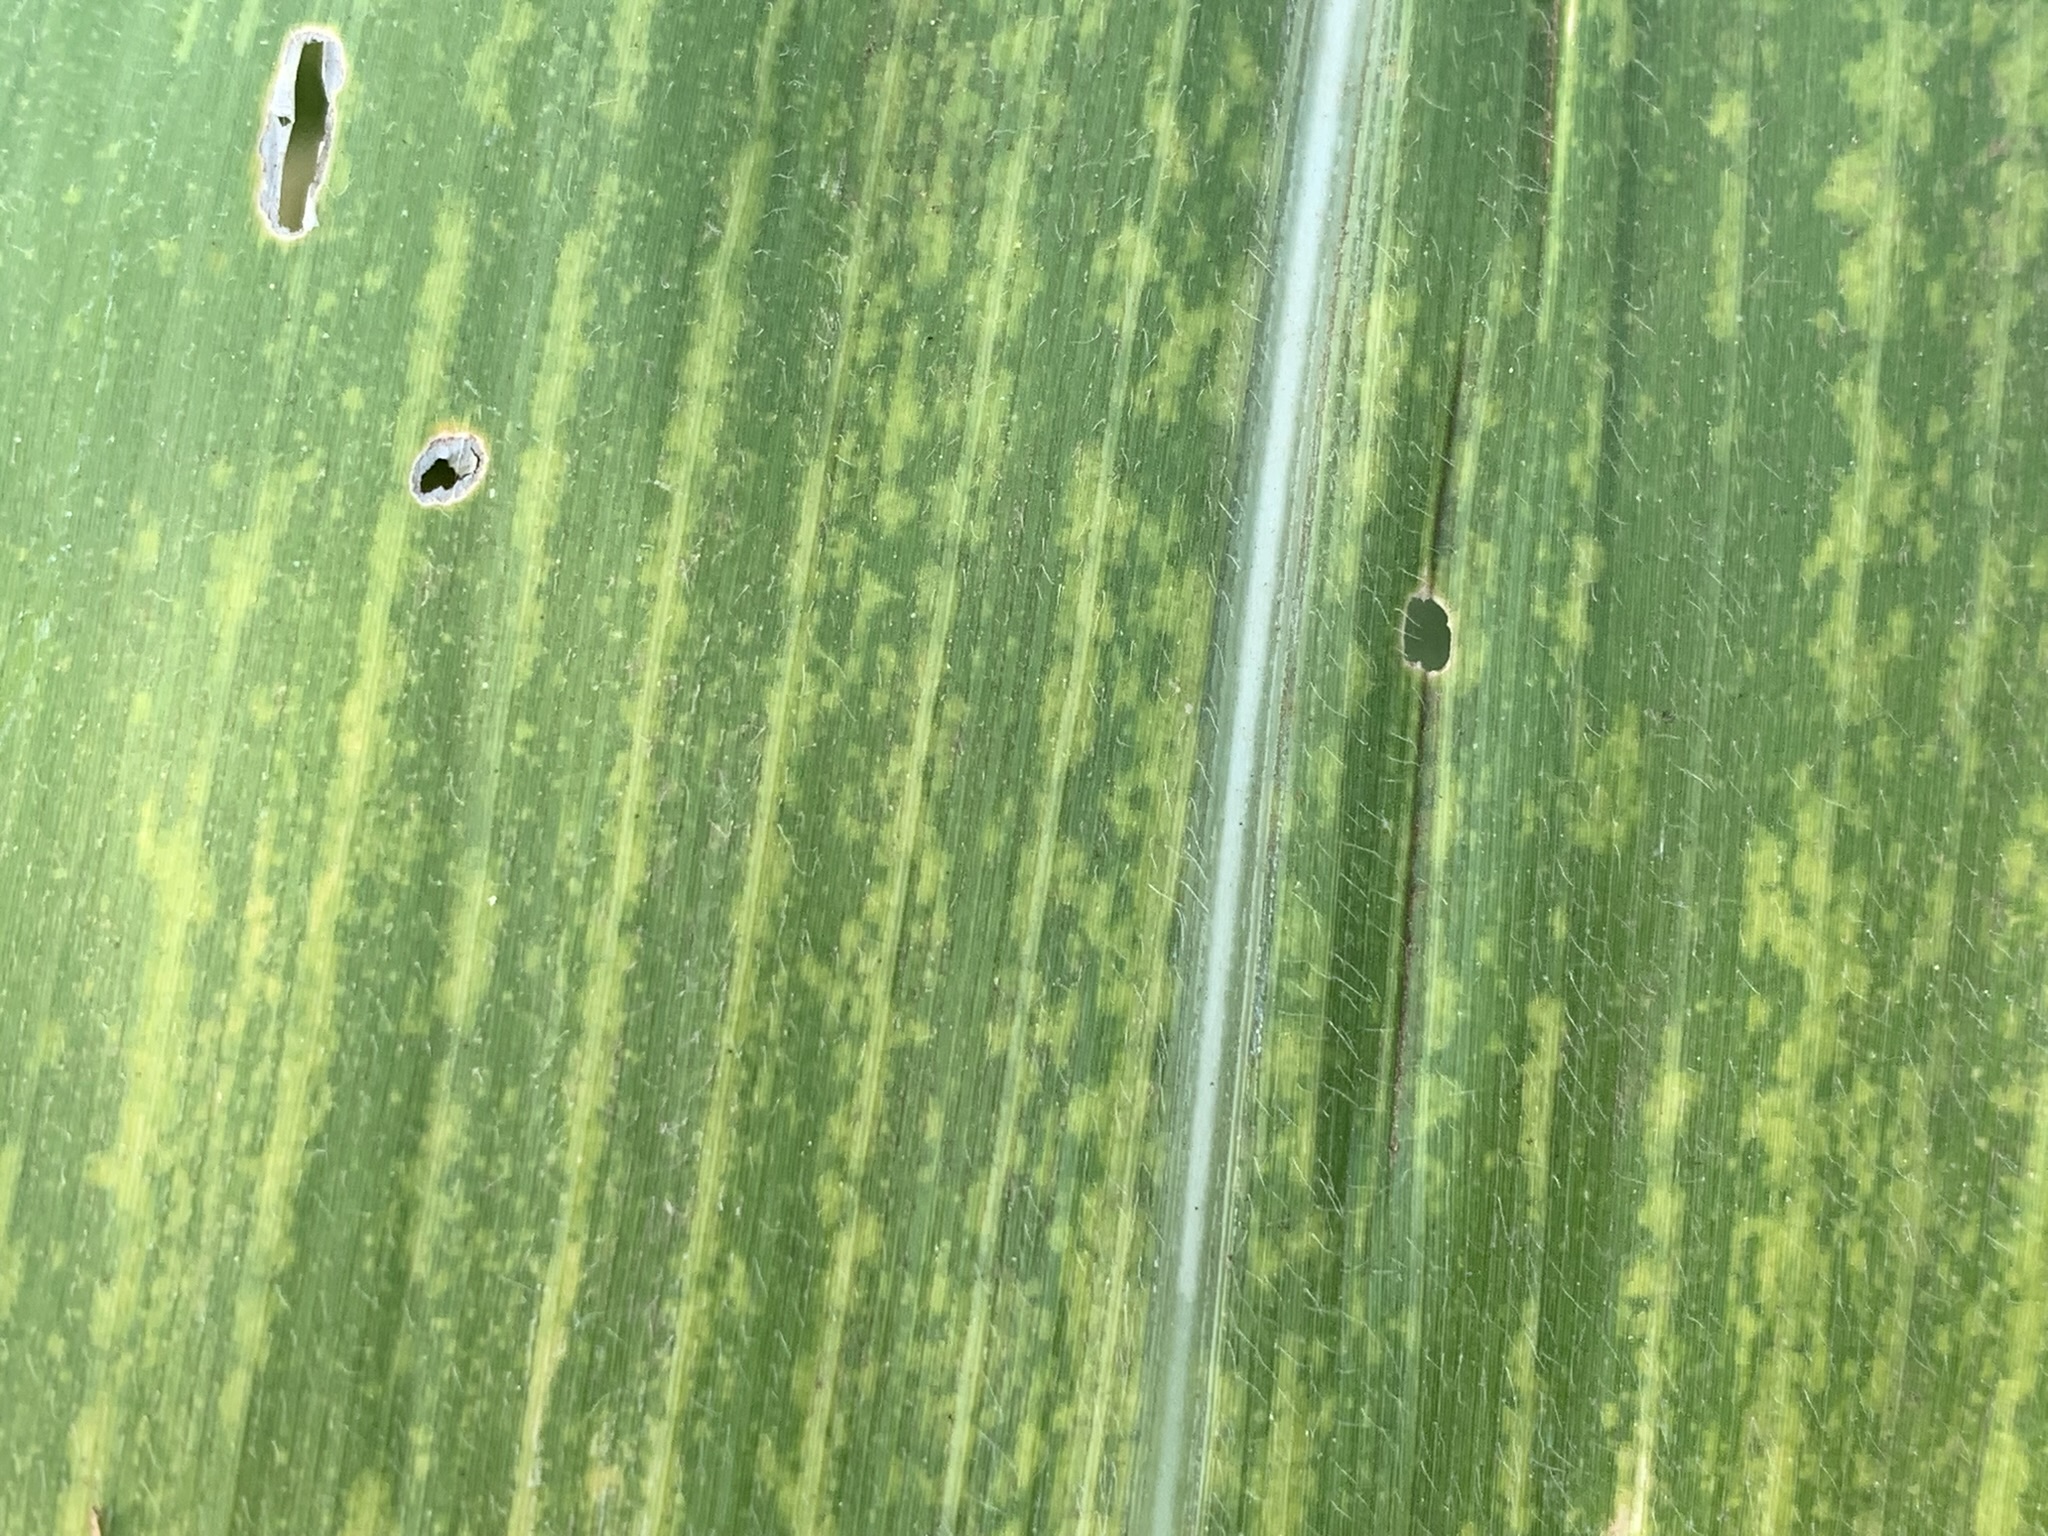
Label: MLN